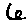
Label: 6